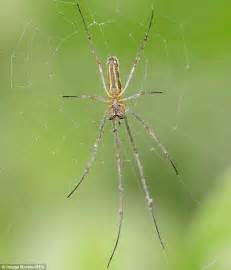
Label: spider